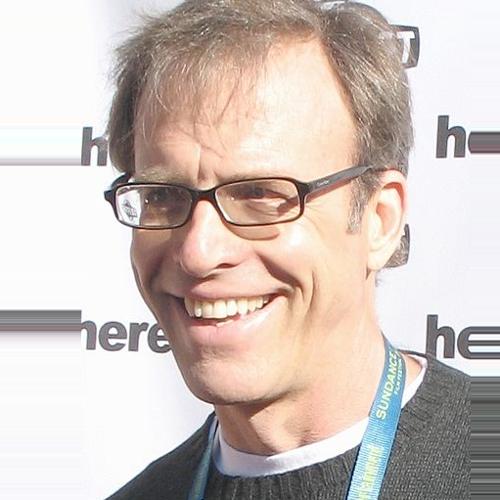
Age: 53